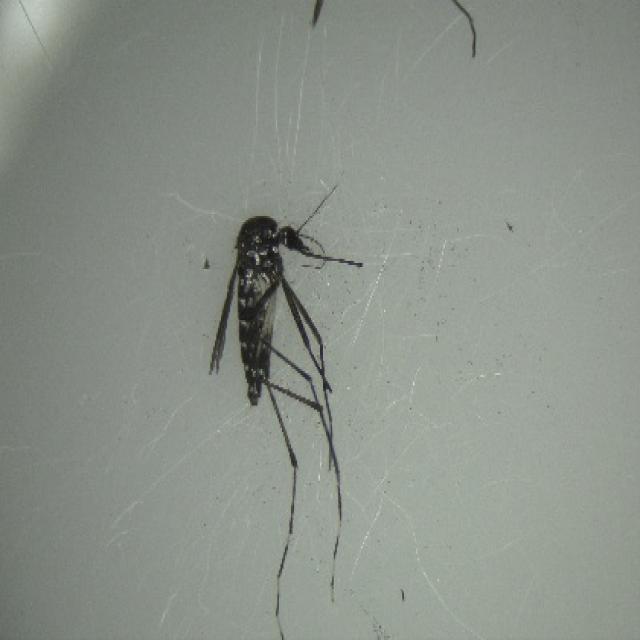
Species: aedes_albopictus